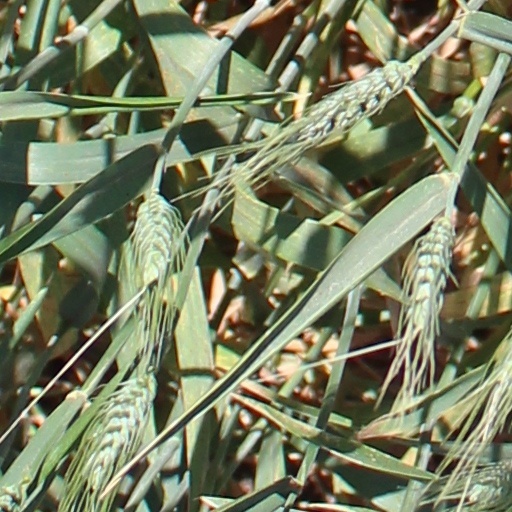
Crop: wheat